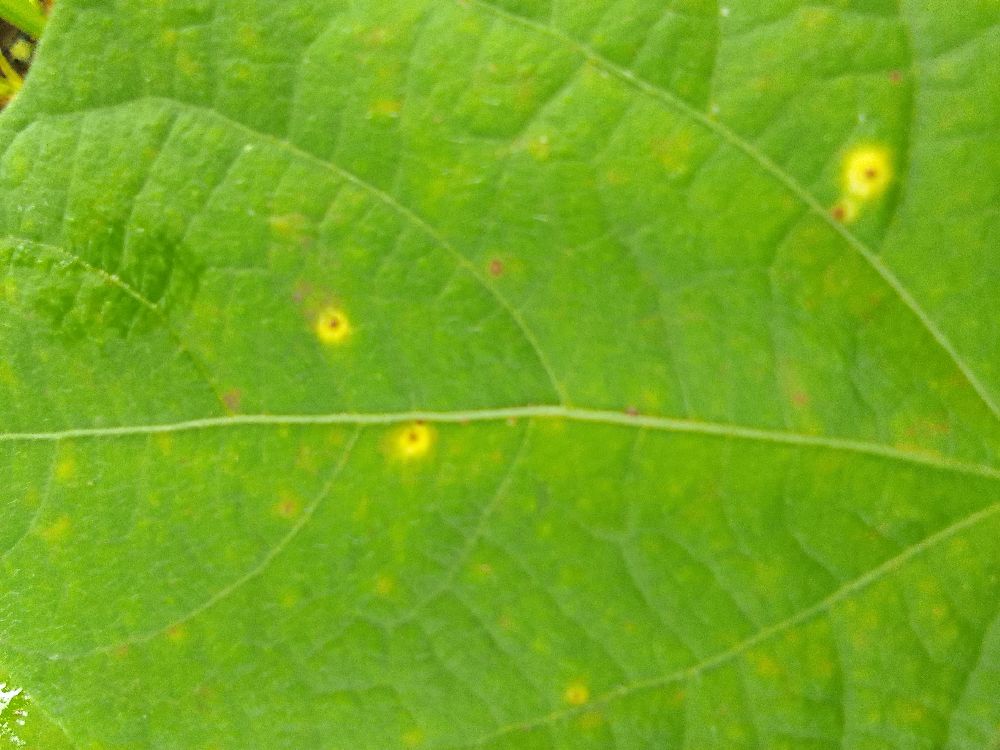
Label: rust